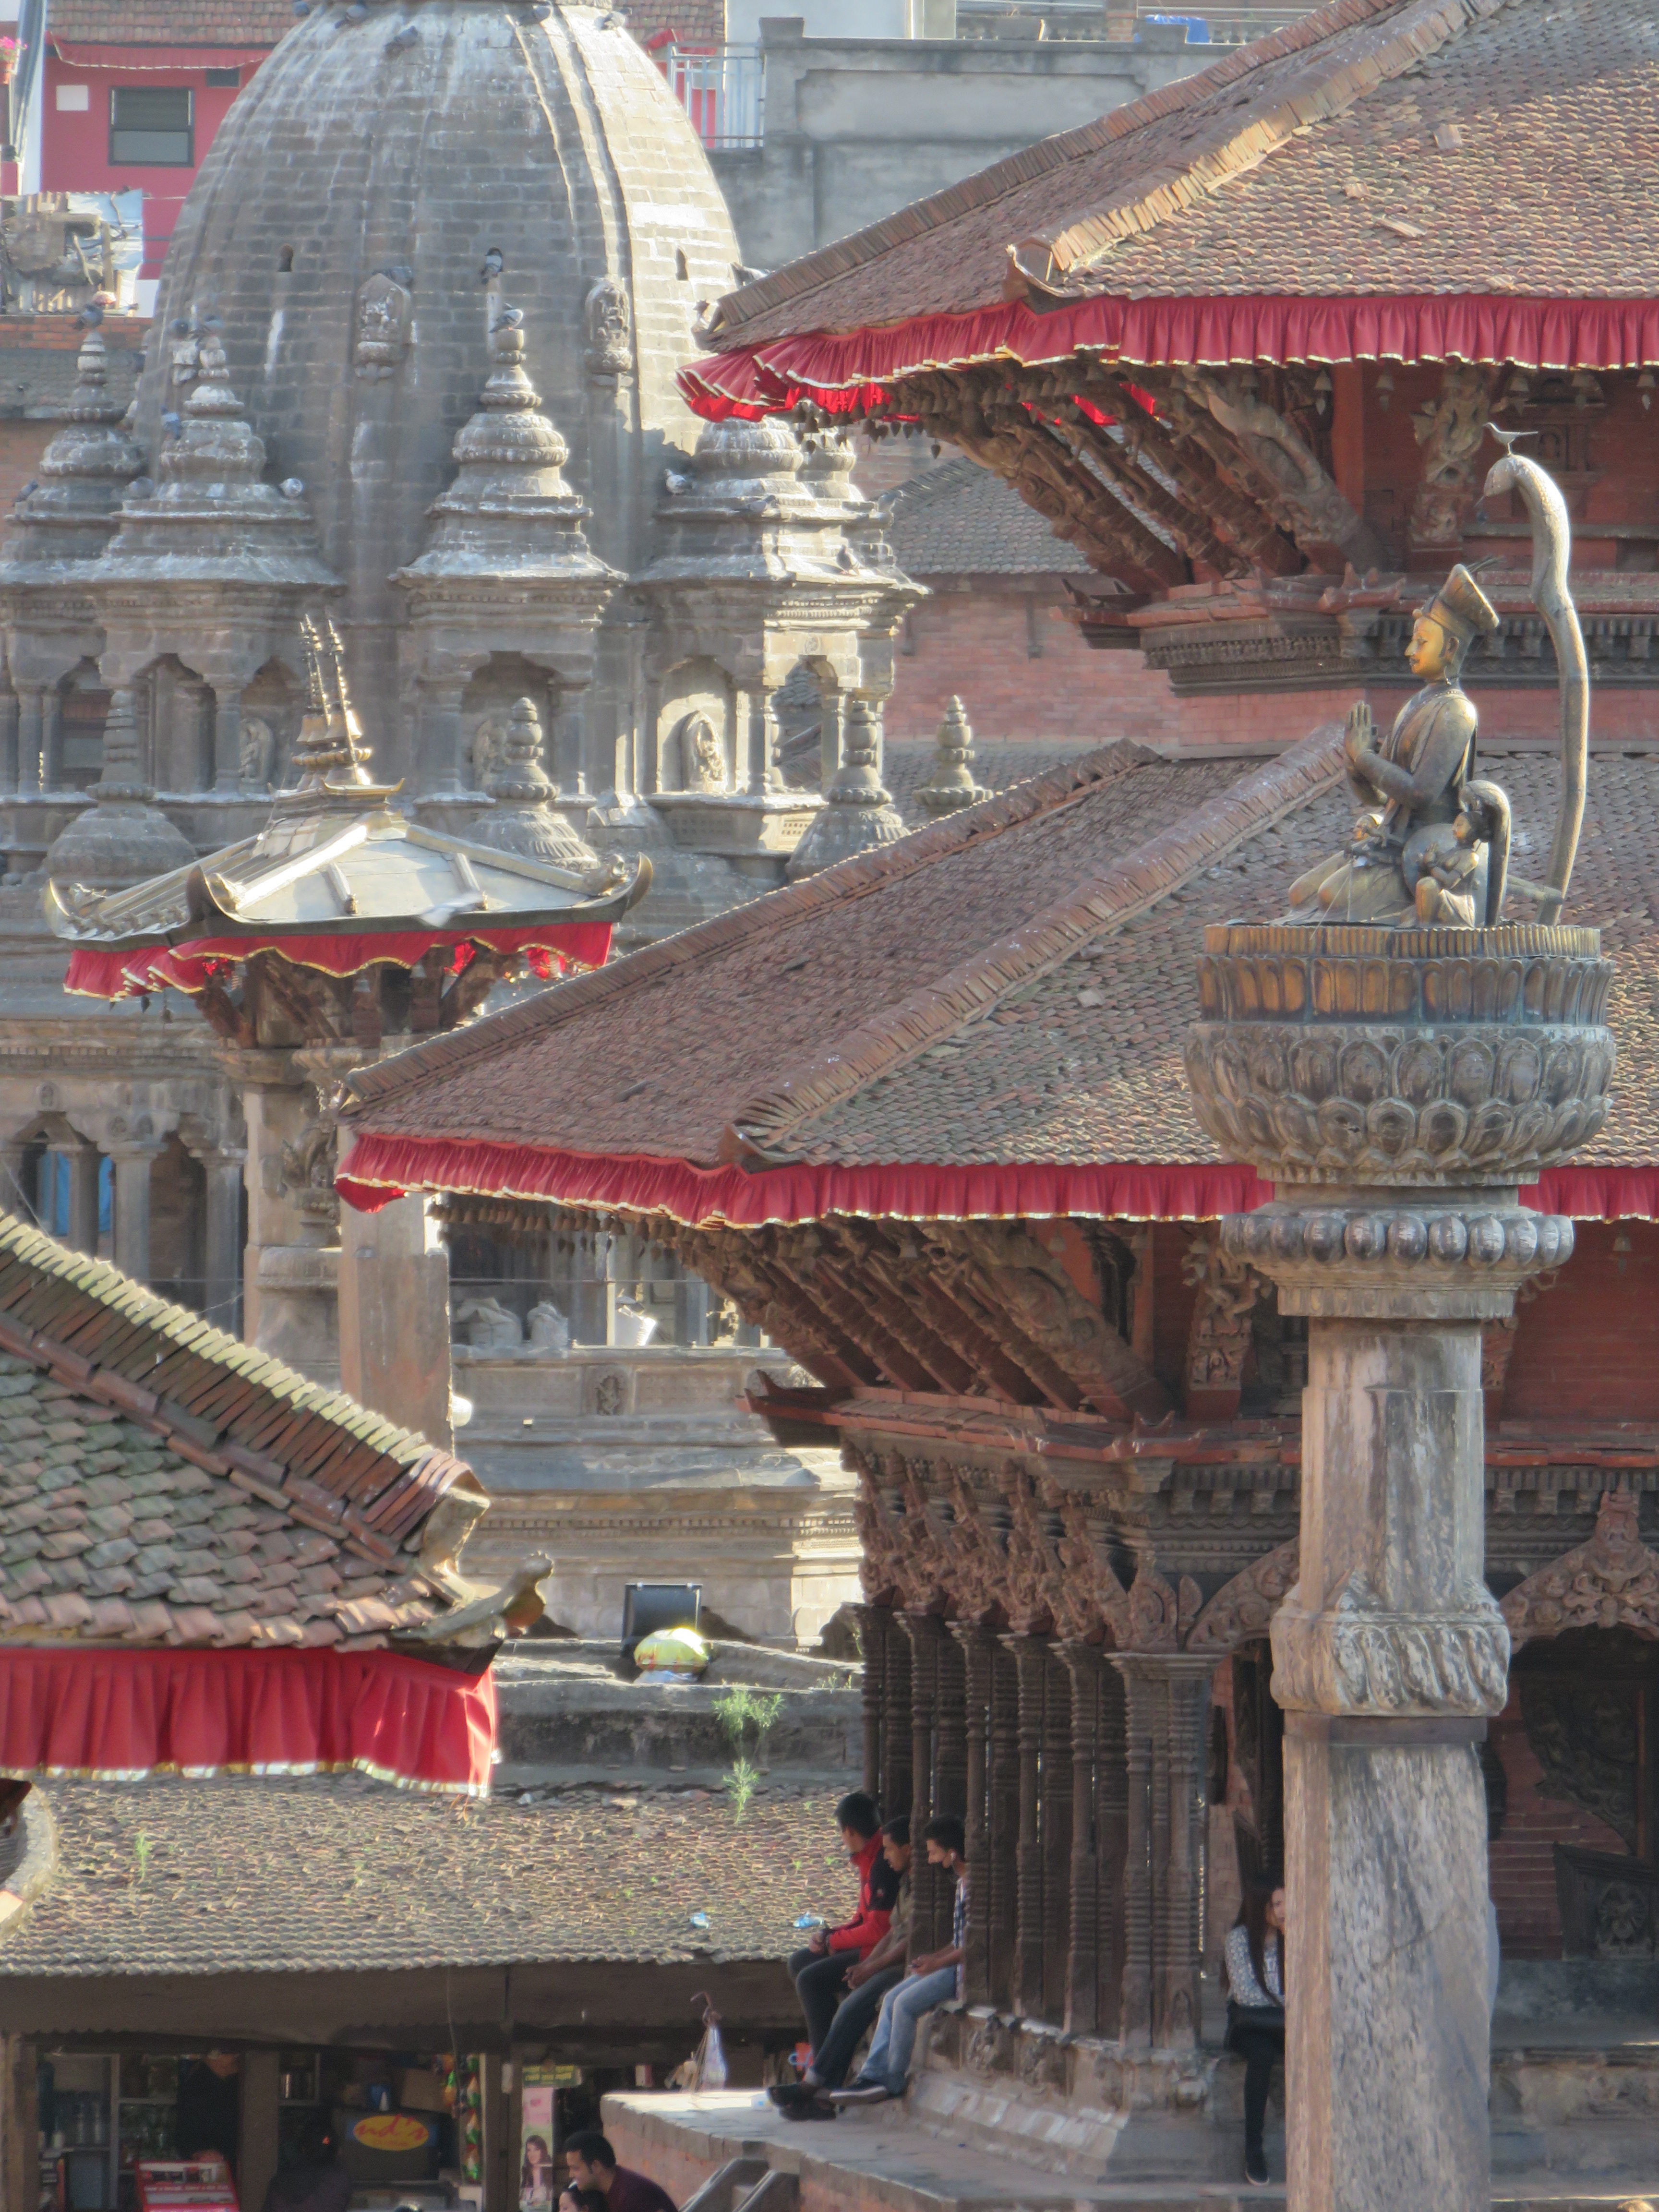
architecture, roof, building, palace, city, monument, travel, statue, red, tower, square, buddhism, religion, asia, ancient, tourism, place of worship, world, nepal, temple, shrine, history, worship, heritage, unesco, hindu, chinese architecture, pagoda, wat, kathmandu, patan, durbar, lalitpur, hindu temple, historic site, ancient history, shinto shrine